James Rolfe

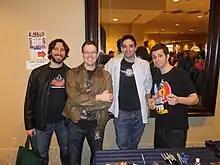
Rolfe (2nd from left) and Matei (right) at the Chiller Theatre Expo in 2013

In May 2007, Rolfe launched a new web series called "You Know What's Bullshit?", in which he rants about everyday pet peeves such as pennies, shoelaces, pay toilets, and printers. Initially consisting of rants by Rolfe, he later decided to create a new character to host the series named "The Bullshit Man" (a masked version of Rolfe resembling cow dung). The Bullshit Man made several cameo appearances in "AVGN" content, including select videos and the video game "AVGN Adventures" as a secret character. In 2020, the show's name was abbreviated to "You Know What's BS?" due to YouTube's advertising policies.